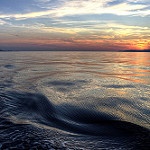
Label: sea